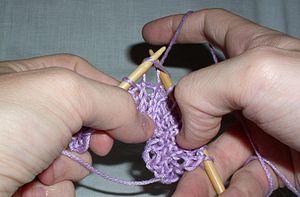
Comme le tissage, le tricot est une technique utilisée pour fabriquer une étoffe à partir d'un fil. Le tricot est constitué de boucles, appelées mailles, passées l'une dans l'autre. Les mailles actives sont tenues sur des aiguilles jusqu'à ce qu'elles puissent être bloquées par le passage d'une nouvelle maille à travers elles.